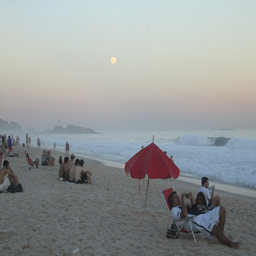
People on the sitting and walking on the beach.
A beach scene with people in chair and an umbrella.
people are gathered on the beach at sunset
Many people are sitting on the beach and looking towards the water.
A group of people sitting on top of a beach next to an ocean.